Fancy dance

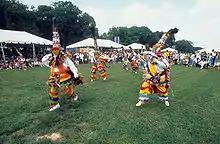
Gombey dancers at the Smithsonian Folklife Festival in 2001.

In the late 1930s, women began fancy dancing, wearing the same regalia as men. By the 1940s, women's fancy dancing was well established. Shalah Rowlen (Sac and Fox) fancy danced with her sisters, wearing bustles, in the early 1940s. Women's fancy dancing declined in the 1950s, but in the 1960s and 1970s, the dance came back as the women's fancy shawl dance.